Sauli Niinistö

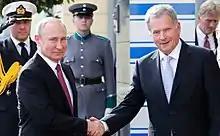
Niinistö meets with Russian President Vladimir Putin in August 2019

Niinistö visited China on 13–14 January 2019 and met with Chinese President Xi Jinping, they went through common issues between Finland-China to raise friendship and partnership. Xi Jinping and Niinistö jointly launched the 2019 China-Finland Year of Winter Sports.